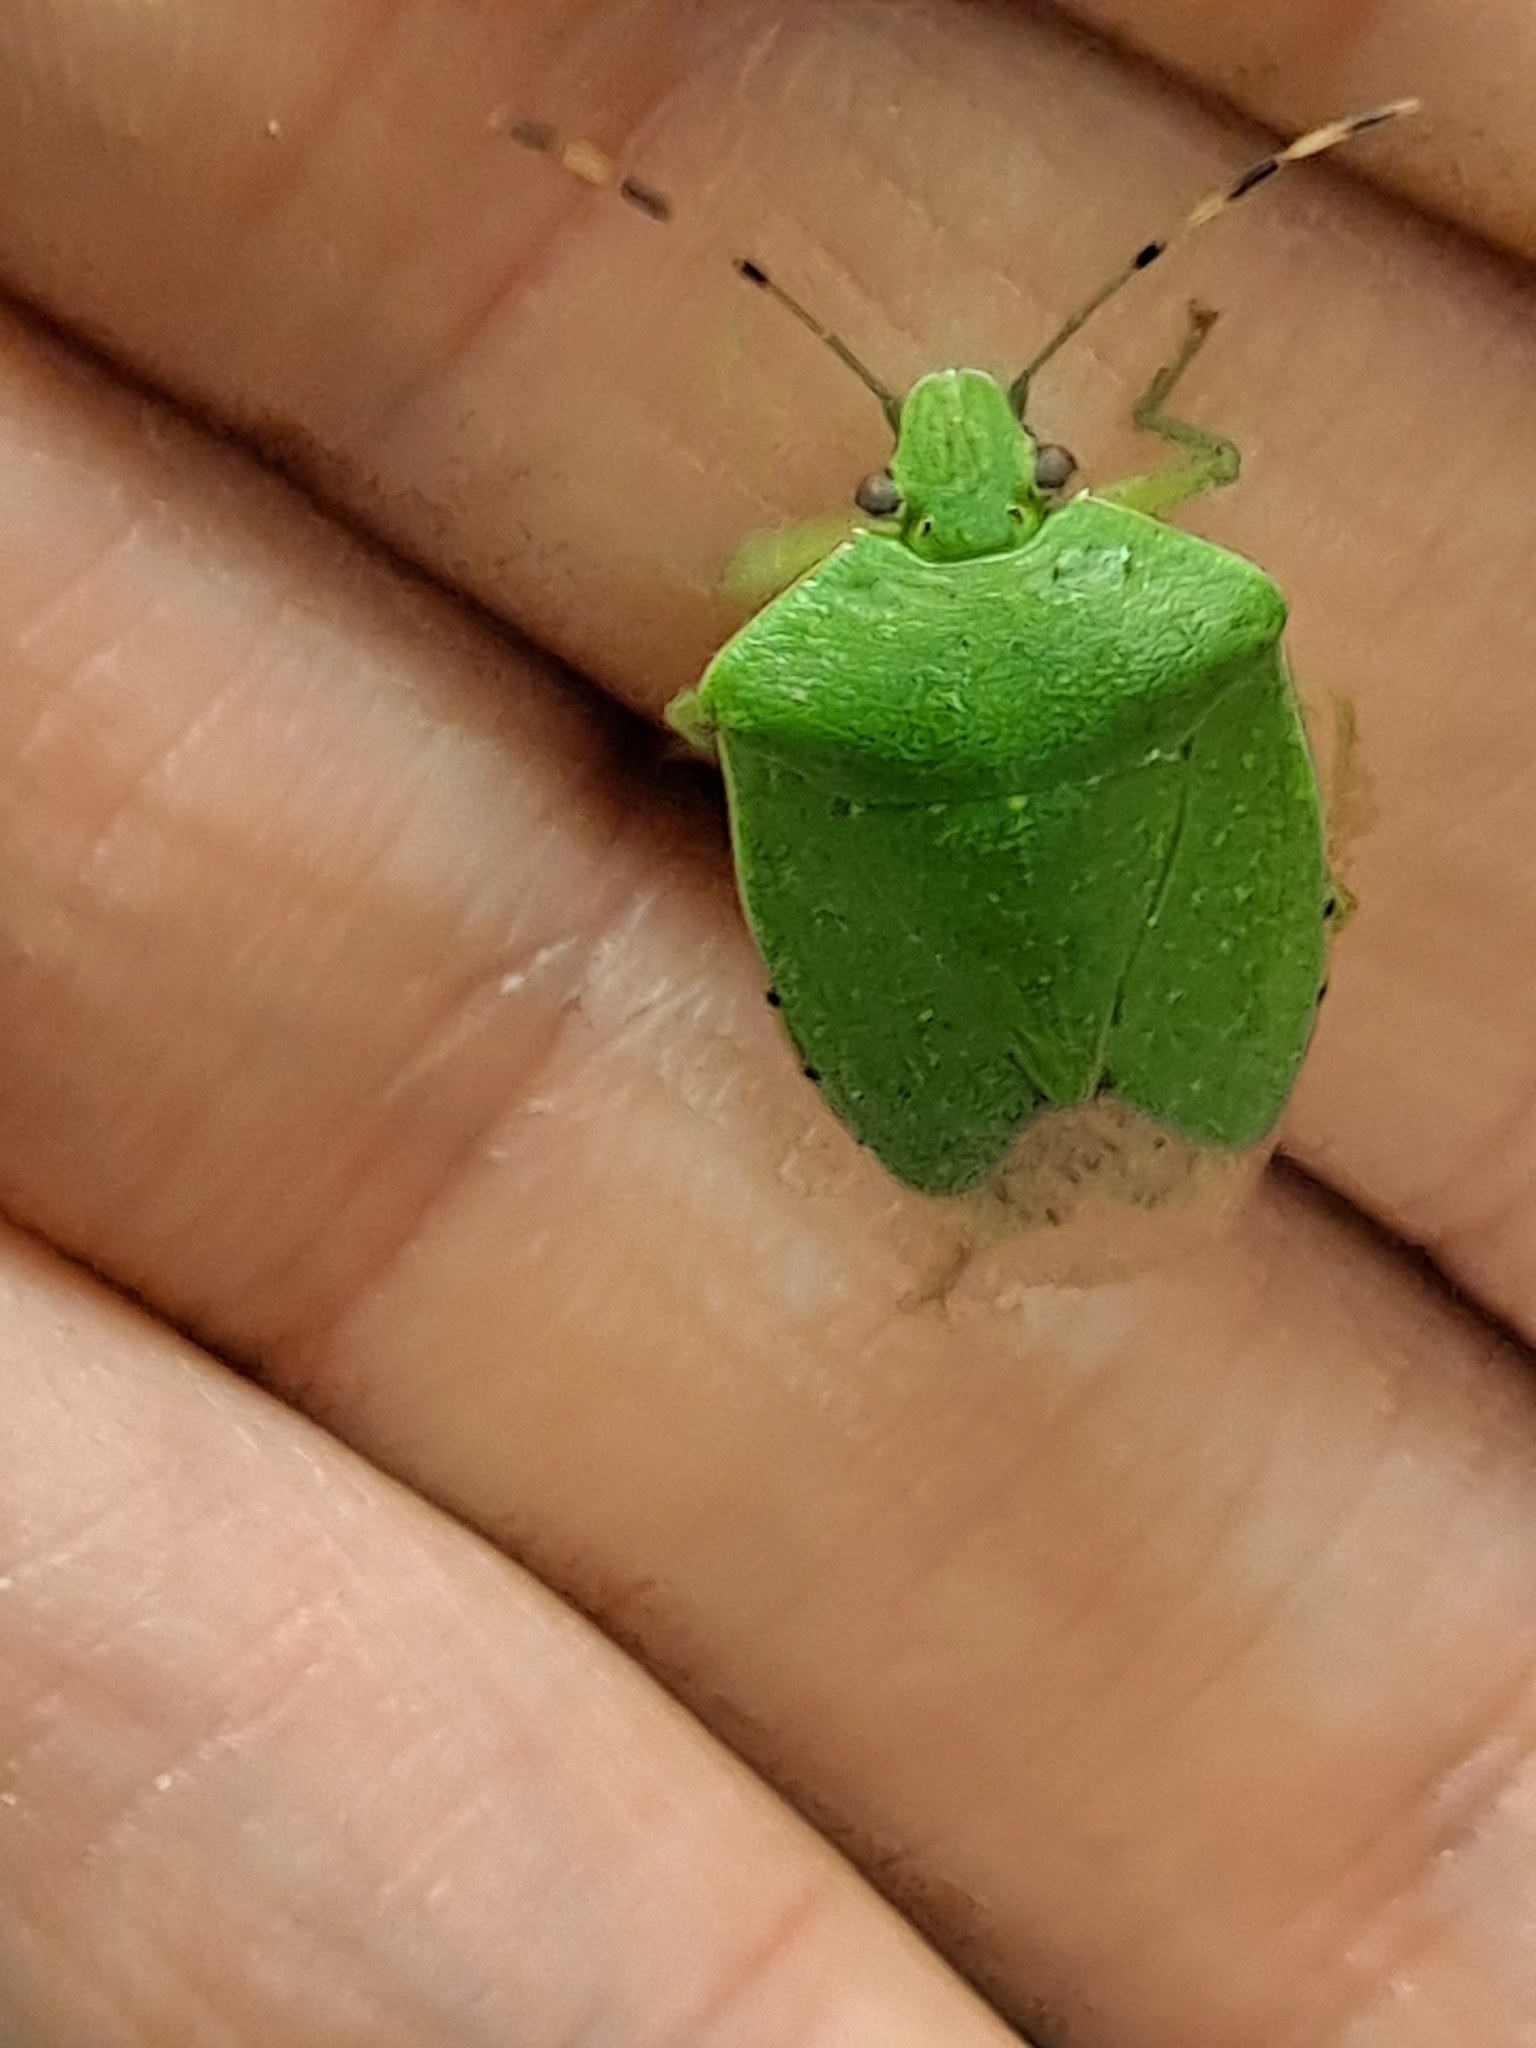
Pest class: stink_bug